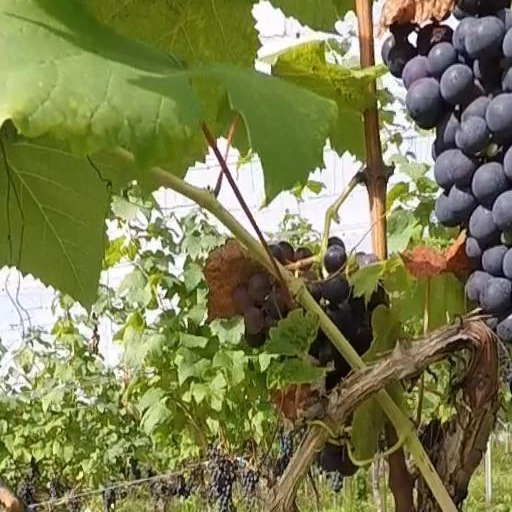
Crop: grape